Morgan House (Willcox, Arizona)

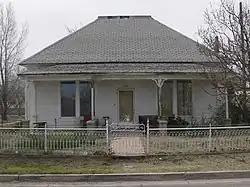

The Morgan House is an historic building in Willcox, Arizona which was added to the National Register of Historic Places in 1987. The house is named after Henry A. Morgan, one of the founders of Willcox, and its first mayor after its incorporation in 1915. He constructed the residence circa 1888. It is a wood-frame structure of Queen Anne architecture. It has a truncated hip roof, covered with asphalt shingles and a single chimney topped with a metal cap, and boxed cornice eaves. The entrance is centered on the home, with a wooden door with a single light and a wooden screen door. It has an open porch with turned wood posts, covered by a shed roof. The site also has a garage, but that was built much later, and is not a contributing structure to the NRHP.